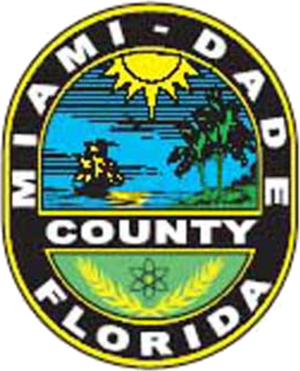
Le comté de Miami-Dade est un comté situé dans le sud de l'État de Floride, aux États-Unis. Selon le Bureau du recensement des États-Unis, sa population est de 2 496 435 habitants en 2010, ce qui en fait le comté le plus peuplé de Floride. Il fait partie de l'aire métropolitaine de Miami.